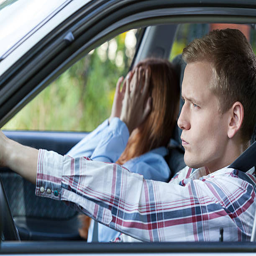
couple arguing in a car